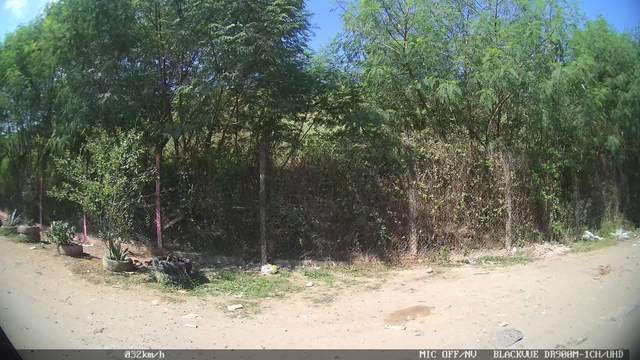
Region: Brazil
Coordinates: -22.792, -43.349